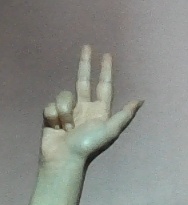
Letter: al